McMurdo Dry Valleys

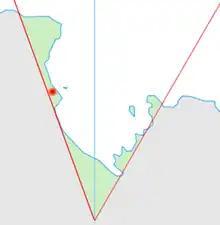
Location of valleys (indicated by red dot) within the Ross Dependency

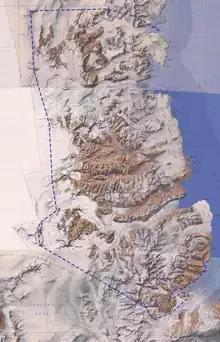
Map showing the delineation of the McMurdo Valleys Antarctic Specially Managed Area (ASMA-2)

The McMurdo Dry Valleys are a row of largely snow-free valleys in Antarctica, located within Victoria Land west of McMurdo Sound. The Dry Valleys experience extremely low humidity and surrounding mountains prevent the flow of ice from nearby glaciers. The rocks there are granites and gneisses, and glacial tills dot this bedrock landscape, with loose gravel covering the ground. It is one of the driest places on Earth, though there are several anecdotal accounts of rainfall within the Dry Valleys.